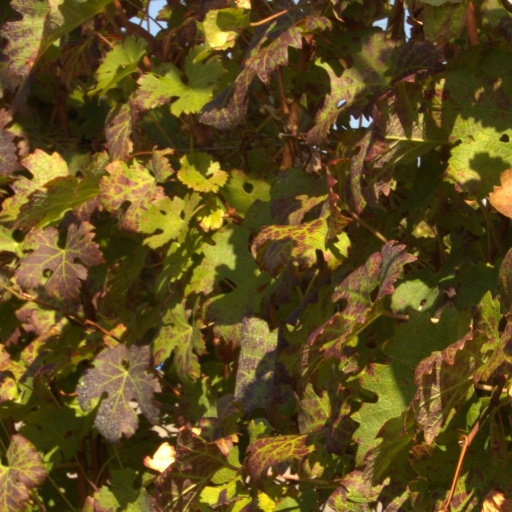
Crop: grape